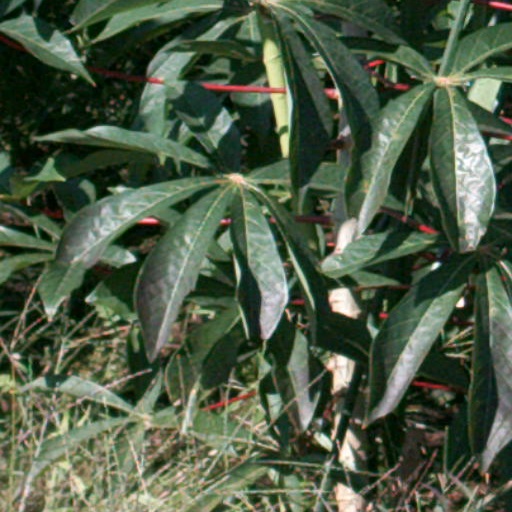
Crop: cassava